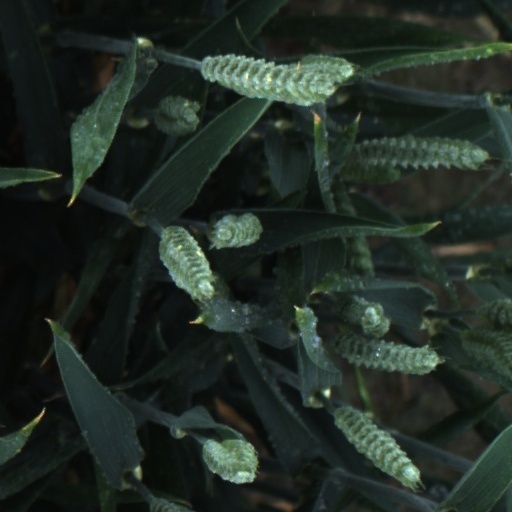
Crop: wheat